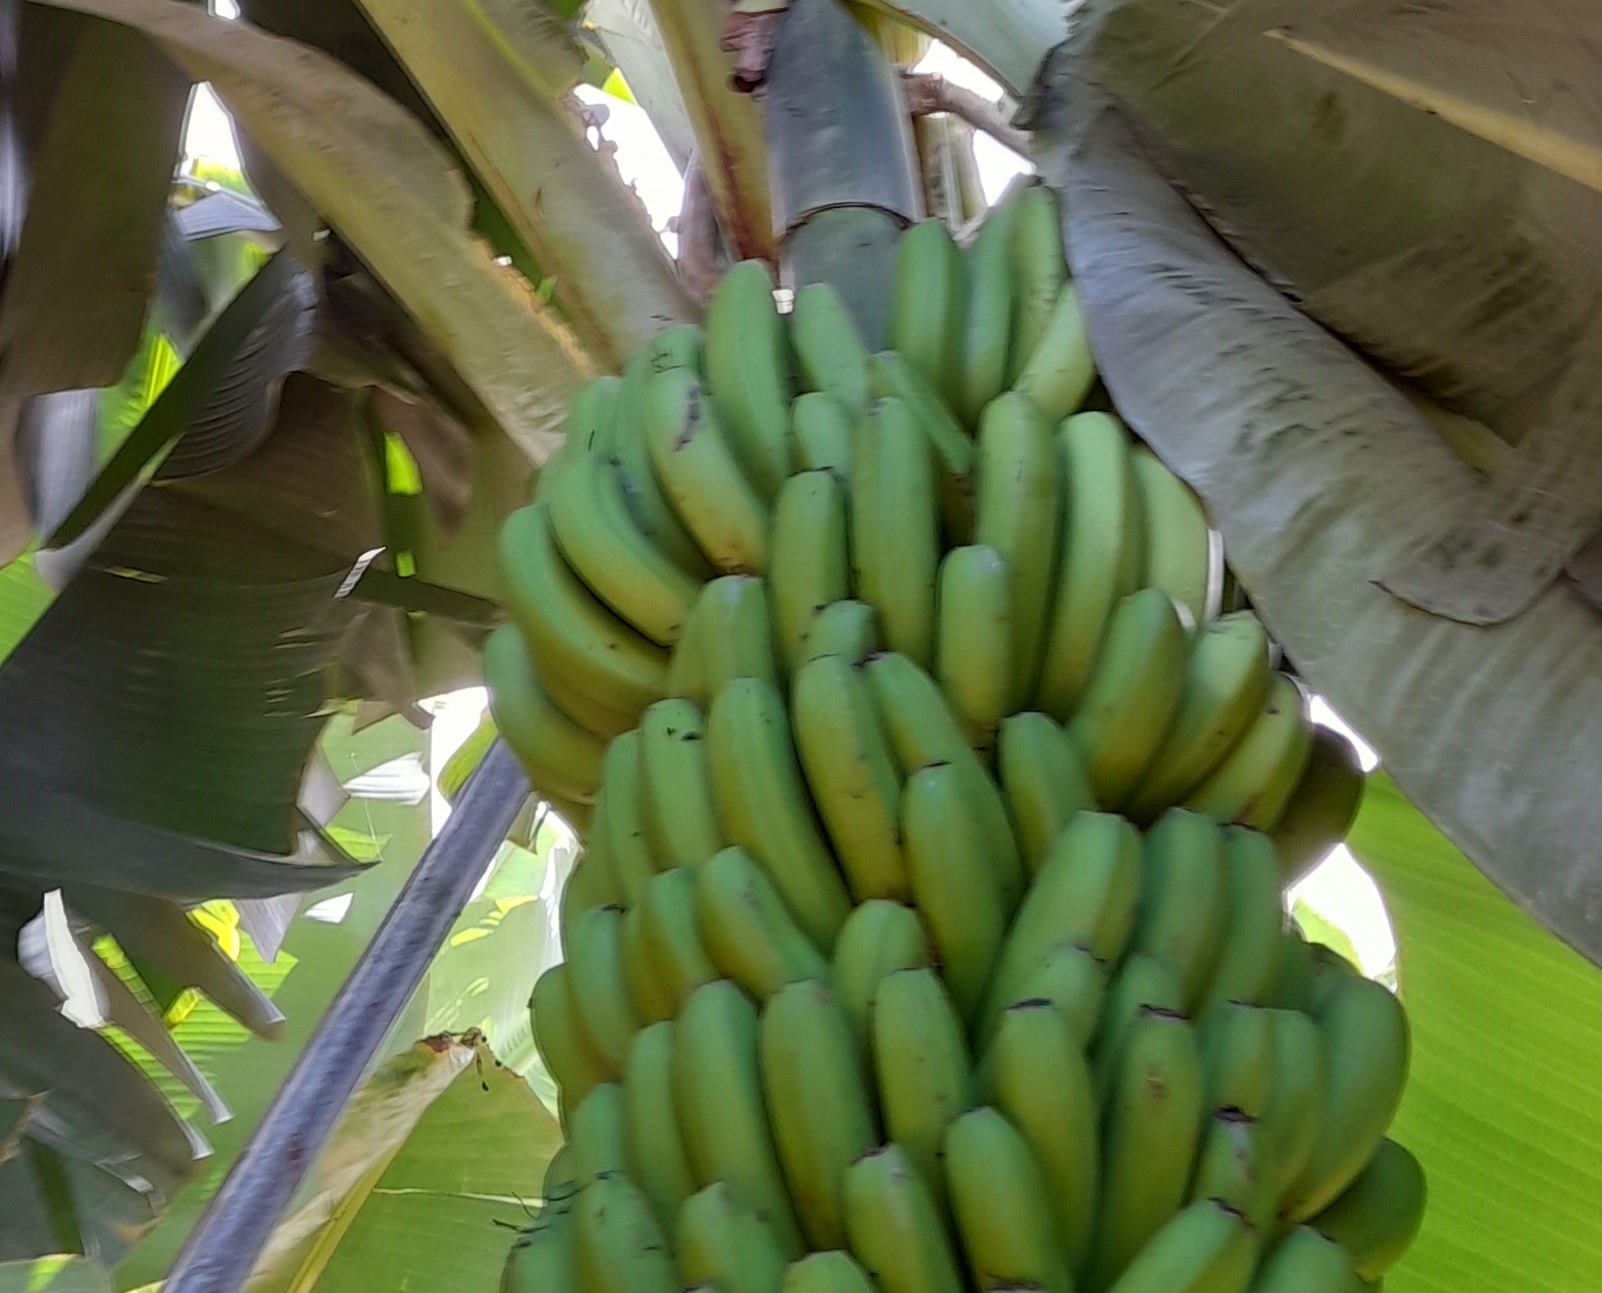
Label: Keep